Battle of Navarino

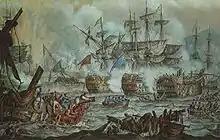
Action at close quarters during the battle. This detail shows Codrington's flagship, HMS "Asia" (centre, flying Blue Ensign), simultaneously demolishing two Ottoman flagships

At 1.30 p.m., on 20 October 1827, off the entrance to Navarino Bay, Codrington signalled to the Allied fleet: "PREPARE FOR ACTION" and Allied crews were ordered to stand to their guns. Gun-ports were left half-open, but Allied captains were under strict orders to open fire only if attacked. At 2.00 p.m., Allied warships, with Codrington in the lead in "Asia", began filing into the bay through the southern entrance, proceeding in two lines, British followed by French to starboard (SE, closest to Navarino) and Russians to port abreast but slightly behind the French. There was no attempt to prevent their entry by the Ottoman shore batteries or their corvettes posted at the entrance, but Codrington received a launch carrying a message from Ibrahim Pasha. This stated that he had not given permission for the Allies to enter the bay, and demanded that they withdraw. Codrington dismissed Ibrahim's objection, replying that he had come to give orders, not to take them. He warned that if the Ottomans opened fire, their fleet would be destroyed.